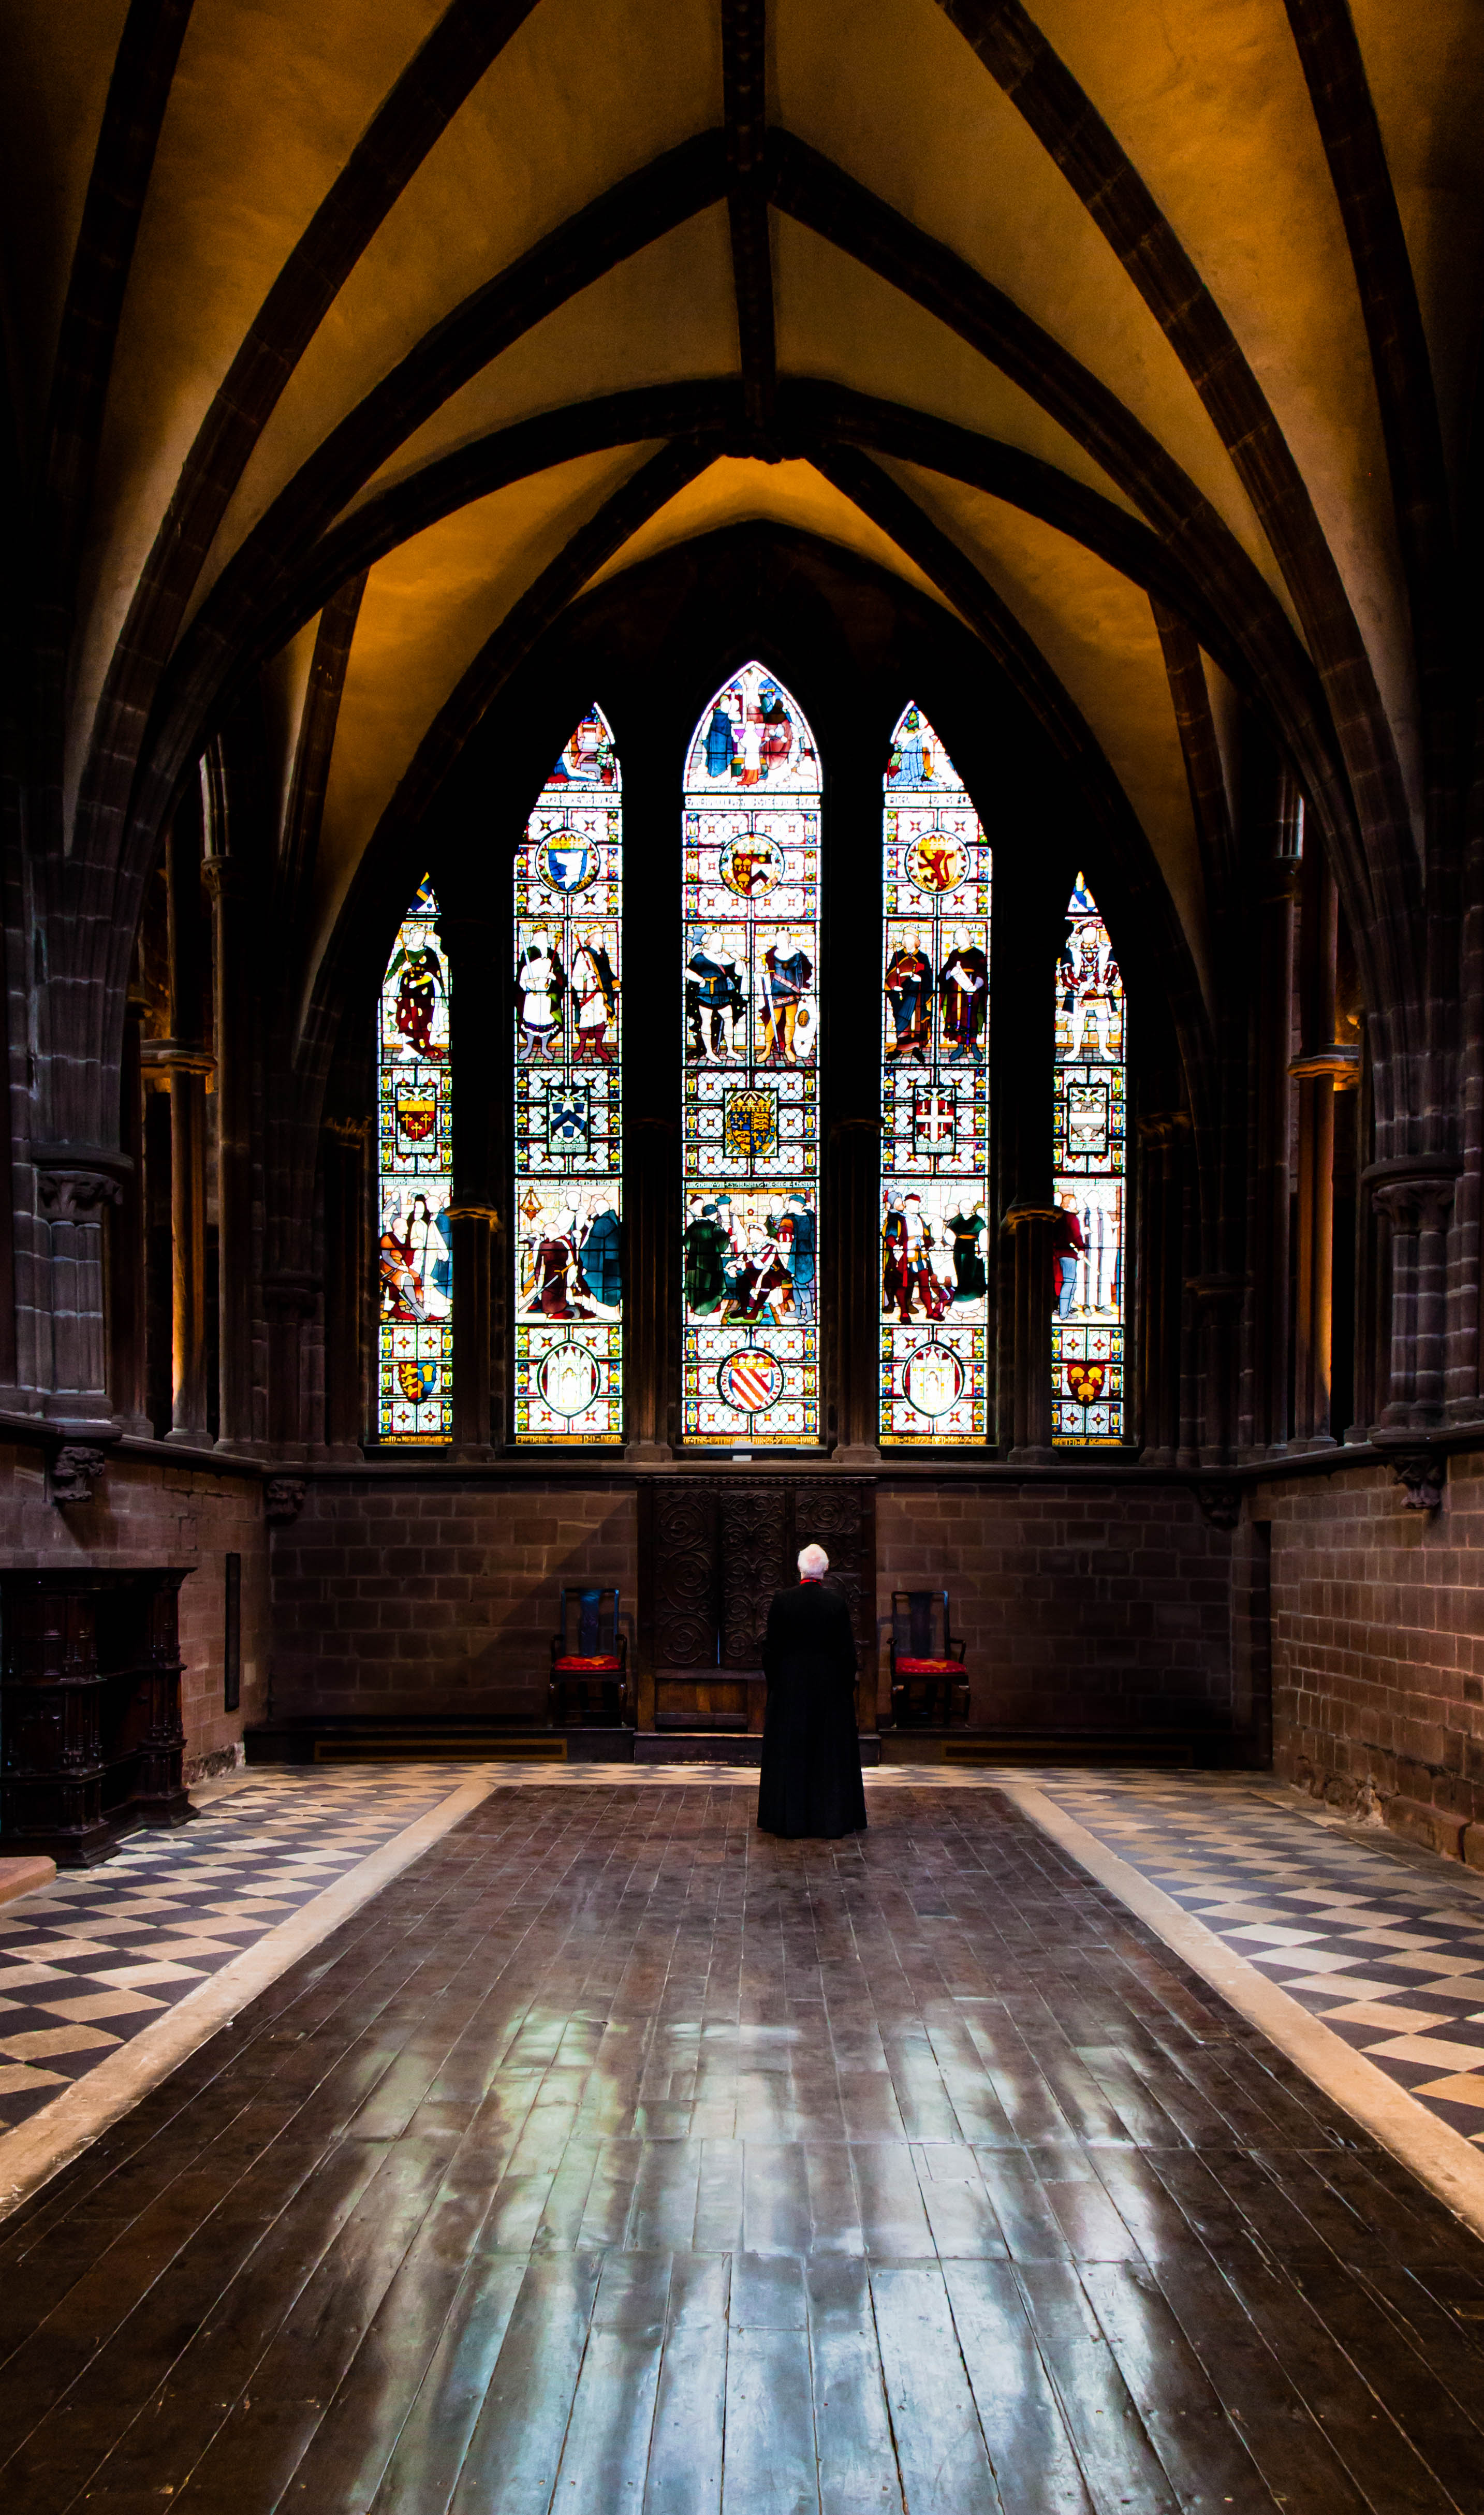
architecture, window, glass, building, old, europe, arch, canon, religion, church, cathedral, chapel, christian, material, stained glass, place of worship, uk, england, religious, chester, symmetry, beauty, beautiful, holy, stainedglass, anglican, chestercathedral, vault, estate, spirit, stainglass, stainedglasswindow, canon5dmarkii, priest, vicar, chesteruk, stockchurch, priestinchurch, stockcathedral